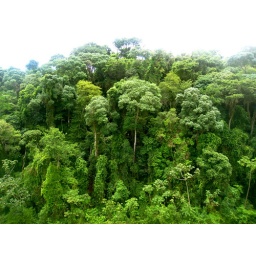
Small green rain forest in Sao Paulo.....